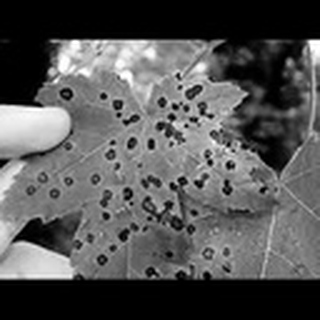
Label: cotton_target_spot